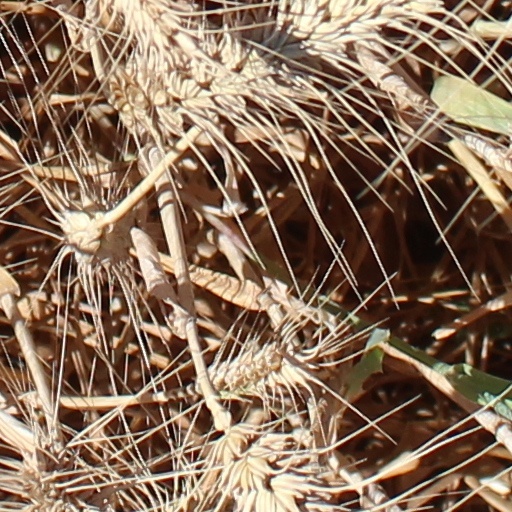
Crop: wheat